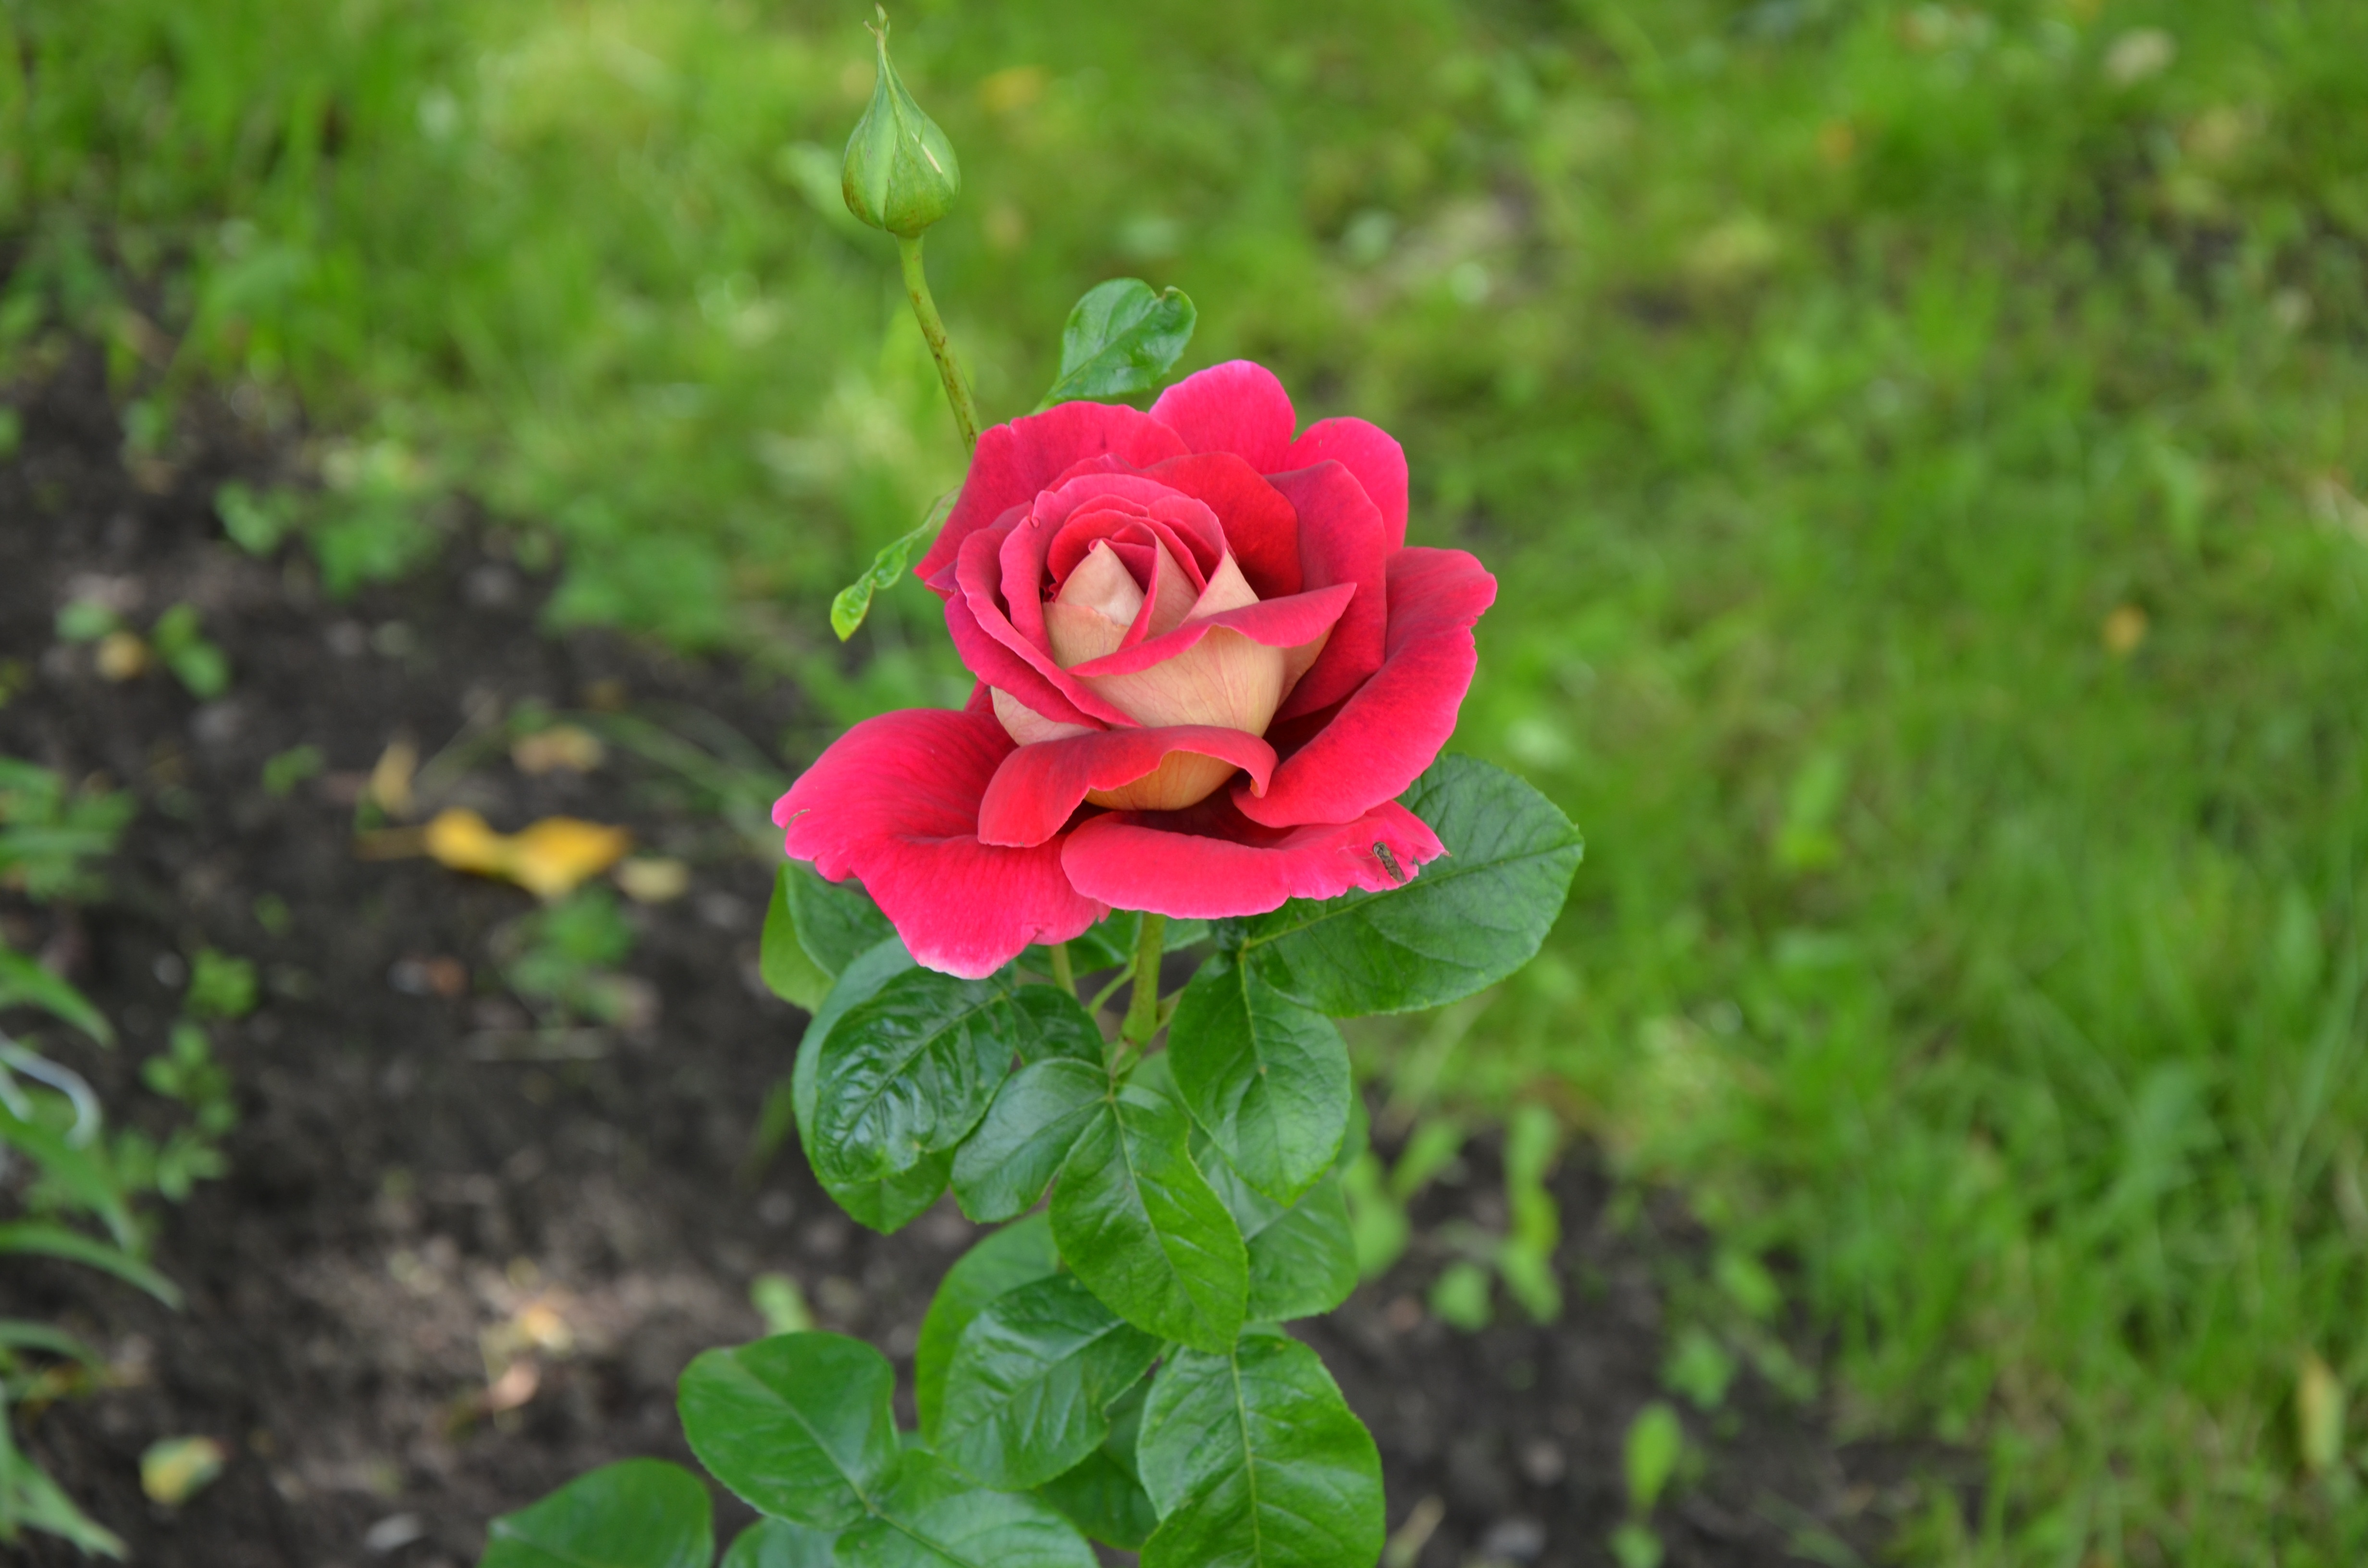
nature, plant, leaf, flower, petal, rose, green, botany, flora, wildflower, flowers, shrub, macro photography, flowering plant, garden roses, rose family, land plant, rose order